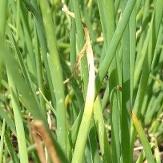
Crop: Onion
Condition: fusarium-d